Osraige

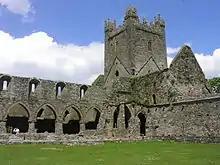
Jerpoint Abbey, founded in 1160 AD by Domnall Mac Goilla Phádraig.

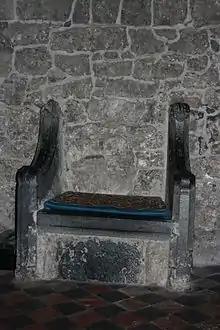
""St. Ciarán's Chair""; the ancient stone seat in St. Canice's Cathedral, Kilkenny City. The stone under the seat is reputed to have been part of the original bishop's throne at Saighir (c. 400) and later Abbey of Aghaboe (c. 950), brought here when the church (or its predecessor) became the cathedral of the diocese.

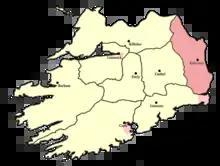
The Diocese of Ossory (red) as described at the Synod of Ráth Breasail held on Ossory's northern border in 1111 AD.

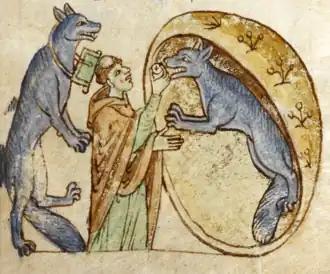
An illustration from Gerald of Wales' "Topographia Hibernica" depicting the story of a travelling priest who meets and communes a pair of good werewolves from the kingdom of Ossory. From British Library Royal MS 13 B VIII.

Modern Counties Laois and Kilkenny preserve many of the ancient and medieval site associated with the kingdom of Osraige. A long and well-attested sculptural tradition of stone carving, especially the creation of Irish high crosses developed under the Dál Birn / Mac Giolla Phádraig kings of Osraige. Nearly all of Ireland's earliest stone high crosses are found within the ancient kingdom of Osraige or close to its borders. Great examples of this tradition include the fine crosses still preserved at Kinitty, Ahenny and Killamery, amongst other sites. Some historians have asserted that a pre-Norman fortification existed at the site upon which Kilkenny Castle is built; likely the ancient capital of the kingdom. St. Ciarán is said to have founded the influential monastery of Seirkieran, in present-day Clareen. Saighir was the first episcopal seat within the kingdom and was the burial site of the Kings of Osraige. There, the ruins of a monastic site, earthworks, a holy well, the ruined base of an Irish round tower, a medieval defensive motte, numerous early Christian cross-slabs, bases and gravestones can be found, next to a 19th-century Church of Ireland parish. St. Canice founded two important churches in the kingdom, at Aghaboe and Kilkenny, each, in turn, becoming the capital of the diocese after Saighir. Aghaboe Abbey served as Osraige's second ecclesiastical seat, before it was again later relocated to Kilkenny sometime in the twelfth century. St Canice's Cathedral in Kilkenny city exhibits a well-preserved ninth-century round tower which can be climbed to the top. In April 2004, a geophysical survey using ground-penetrating radar discovered what were likely the original foundations of the twelfth-century cathedral of the diocese of Ossory and another very large structure which was possibly a royal Mac Giolla Phádraig palace; noting that the site bears a strong resemblance to contemporaneous structures at the Rock of Cashel. Jerpoint Abbey, was founded near present-day Thomastown in 1160 by king Domnall Mac Goilla Phádraig. There is some debate as to whether Jerpoint was either Benedictine or Cistercian during its first twenty years, however by 1180, king Domnall Mac Goilla Phádraig brought Cistercian monks from nearby Baltinglass Abbey and it remained such thereafter. A well-preserved 30-meter, capless round tower can be seen at Grangefertagh. In 1999, a hoard of 43 silver and bronze items dated to 970 AD was discovered in a rocky cleft deep in Dunmore Cave, containing silver ingots and conical buttons woven from fine silver. The cave was the site of a recorded Viking massacre in 928.